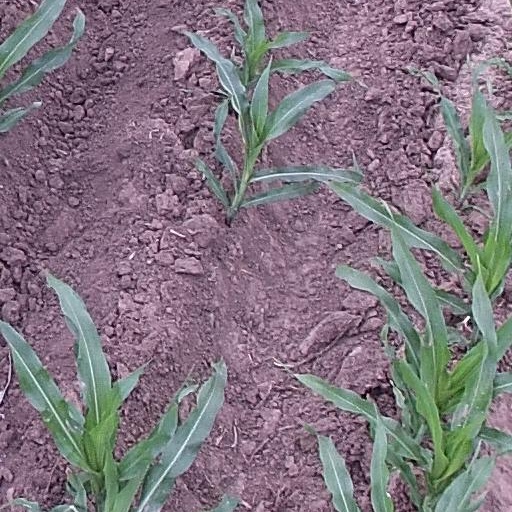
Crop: maize; corn